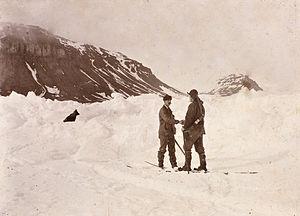
Fridtjof Wedel-Jarlsberg Nansen, né le 10 octobre 1861 à Store Frøen près de Christiania en Norvège et mort le 3 mai 1930 dans sa propriété de Polhøgda à Lysaker dans la commune de Bærum, est un explorateur polaire, scientifique, homme d'État et diplomate norvégien.
L’expédition Fram est une expédition maritime menée dans l'océan Arctique par le Norvégien Fridtjof Nansen à bord du navire Fram entre 1893 et 1896. Nansen et son équipage ont tenté d'atteindre le pôle Nord en utilisant la dérive de la banquise créée par le courant marin de l'océan Arctique.